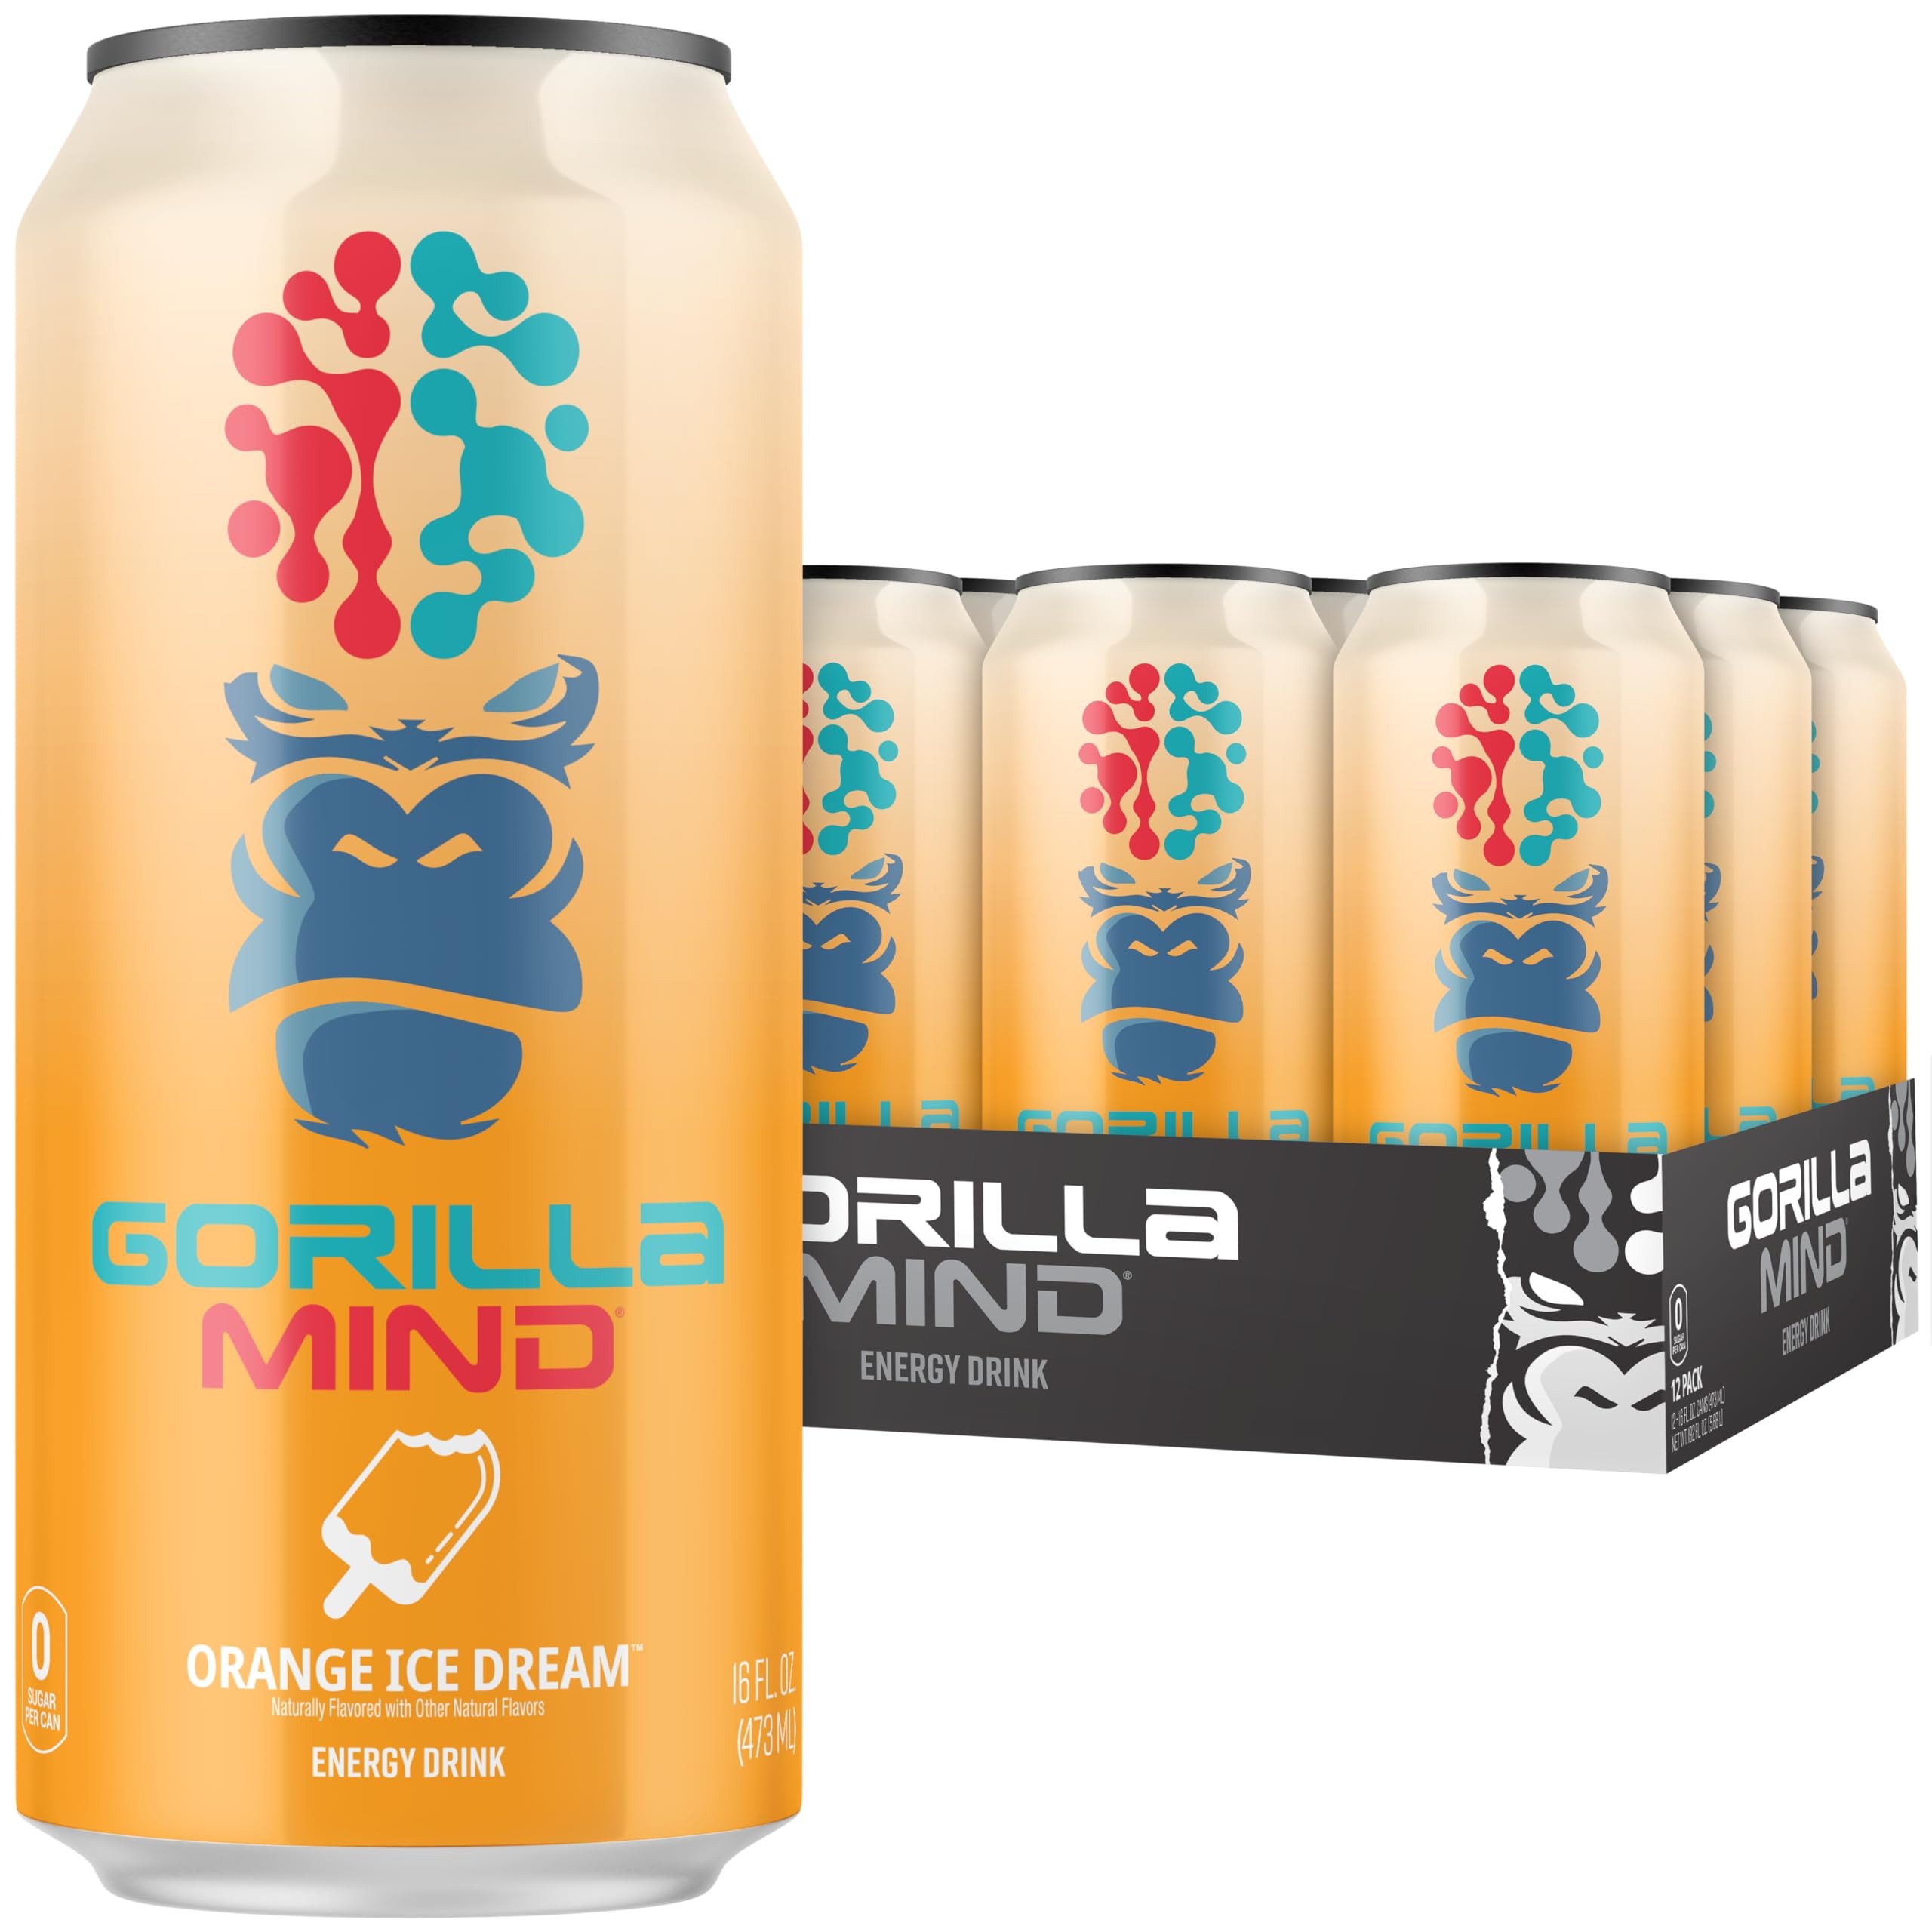
Item Name: Gorilla Mind Energy Drink | Unmatched Energy · Amplified Focus | N-Acetyl-L-Tyrosine, Alpha-GPC, 200mg Caffeine, Uridine, Saffron | 0 Sugar Or Artificial Colors | 16oz, 12-Pack (Orange Ice Dream)
Bullet Point 1: THE MOST EFFICACIOUS ENERGY DRINK (Over 2000 mg of Nootropics) - Most energy drinks provide nothing more than a jolt of caffeine and a smattering of antioxidants. This approach didn’t address the growing demand for true cognitive support and left much to be desired. Gorilla Mind Energy features an incomparable active ingredient profile designed not only to deliver CNS stimulation but also to push the dopaminergic, serotonergic and cholinergic pathways harder than any energy drink has to date.
Bullet Point 2: COMPLETELY UNIQUE & POTENT ACTIVE INGREDIENT PROFILE - Our ‘Energy Matrix’ produces a distinct amplified focus, unmatched energy, elevated mental clarity, and clearly feels more potent than other energy drinks on the market. Gorilla Mind Energy is the perfect synergy of taste and efficacy.
Bullet Point 3: 17 DELICIOUS FLAVORS - Equally as disappointing as the outdated formulations in this industry is the taste of the typical ‘go to’ energy drink. Consumer palates have become far more refined over the past decade, and the bar has been raised for what will stand out in this absurdly saturated market. This is where we take it home. We are VERY confident when we say that all of our flavors will hang with, or beat, any of the big boys in this industry while providing a far more effective formula.
Bullet Point 4: NO SUGAR OR ARTIFICIAL COLORS - Every single one of our energy drink flavors is sugar-free, does not feature any artificial colors, and is as close to calorie-free as possible.
Bullet Point 5: THIRD-PARTY TESTED - This is a premium formula with premium ingredients. Commensurate with that, we employ third-party testing of not just our powder and capsule formulas but also our energy drinks to constantly oversee the purity of our products.
Product Description: Gorilla Mind Energy Drink | Unmatched Energy · Amplified Focus | N-Acetyl-L-Tyrosine, Alpha-GPC, 200mg Caffeine, Uridine, Saffron | 0 Sugar Or Artificial Colors | 16oz, 12-Pack (Berry Burst)
Value: 12.0
Unit: Count

Price: 34.99